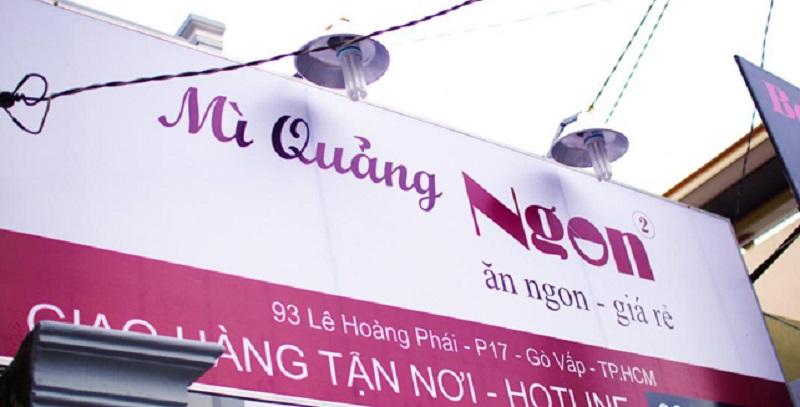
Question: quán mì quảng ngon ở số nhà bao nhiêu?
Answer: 93